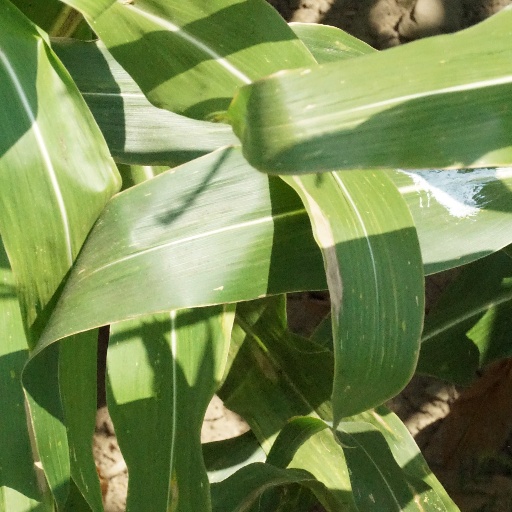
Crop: maize; corn